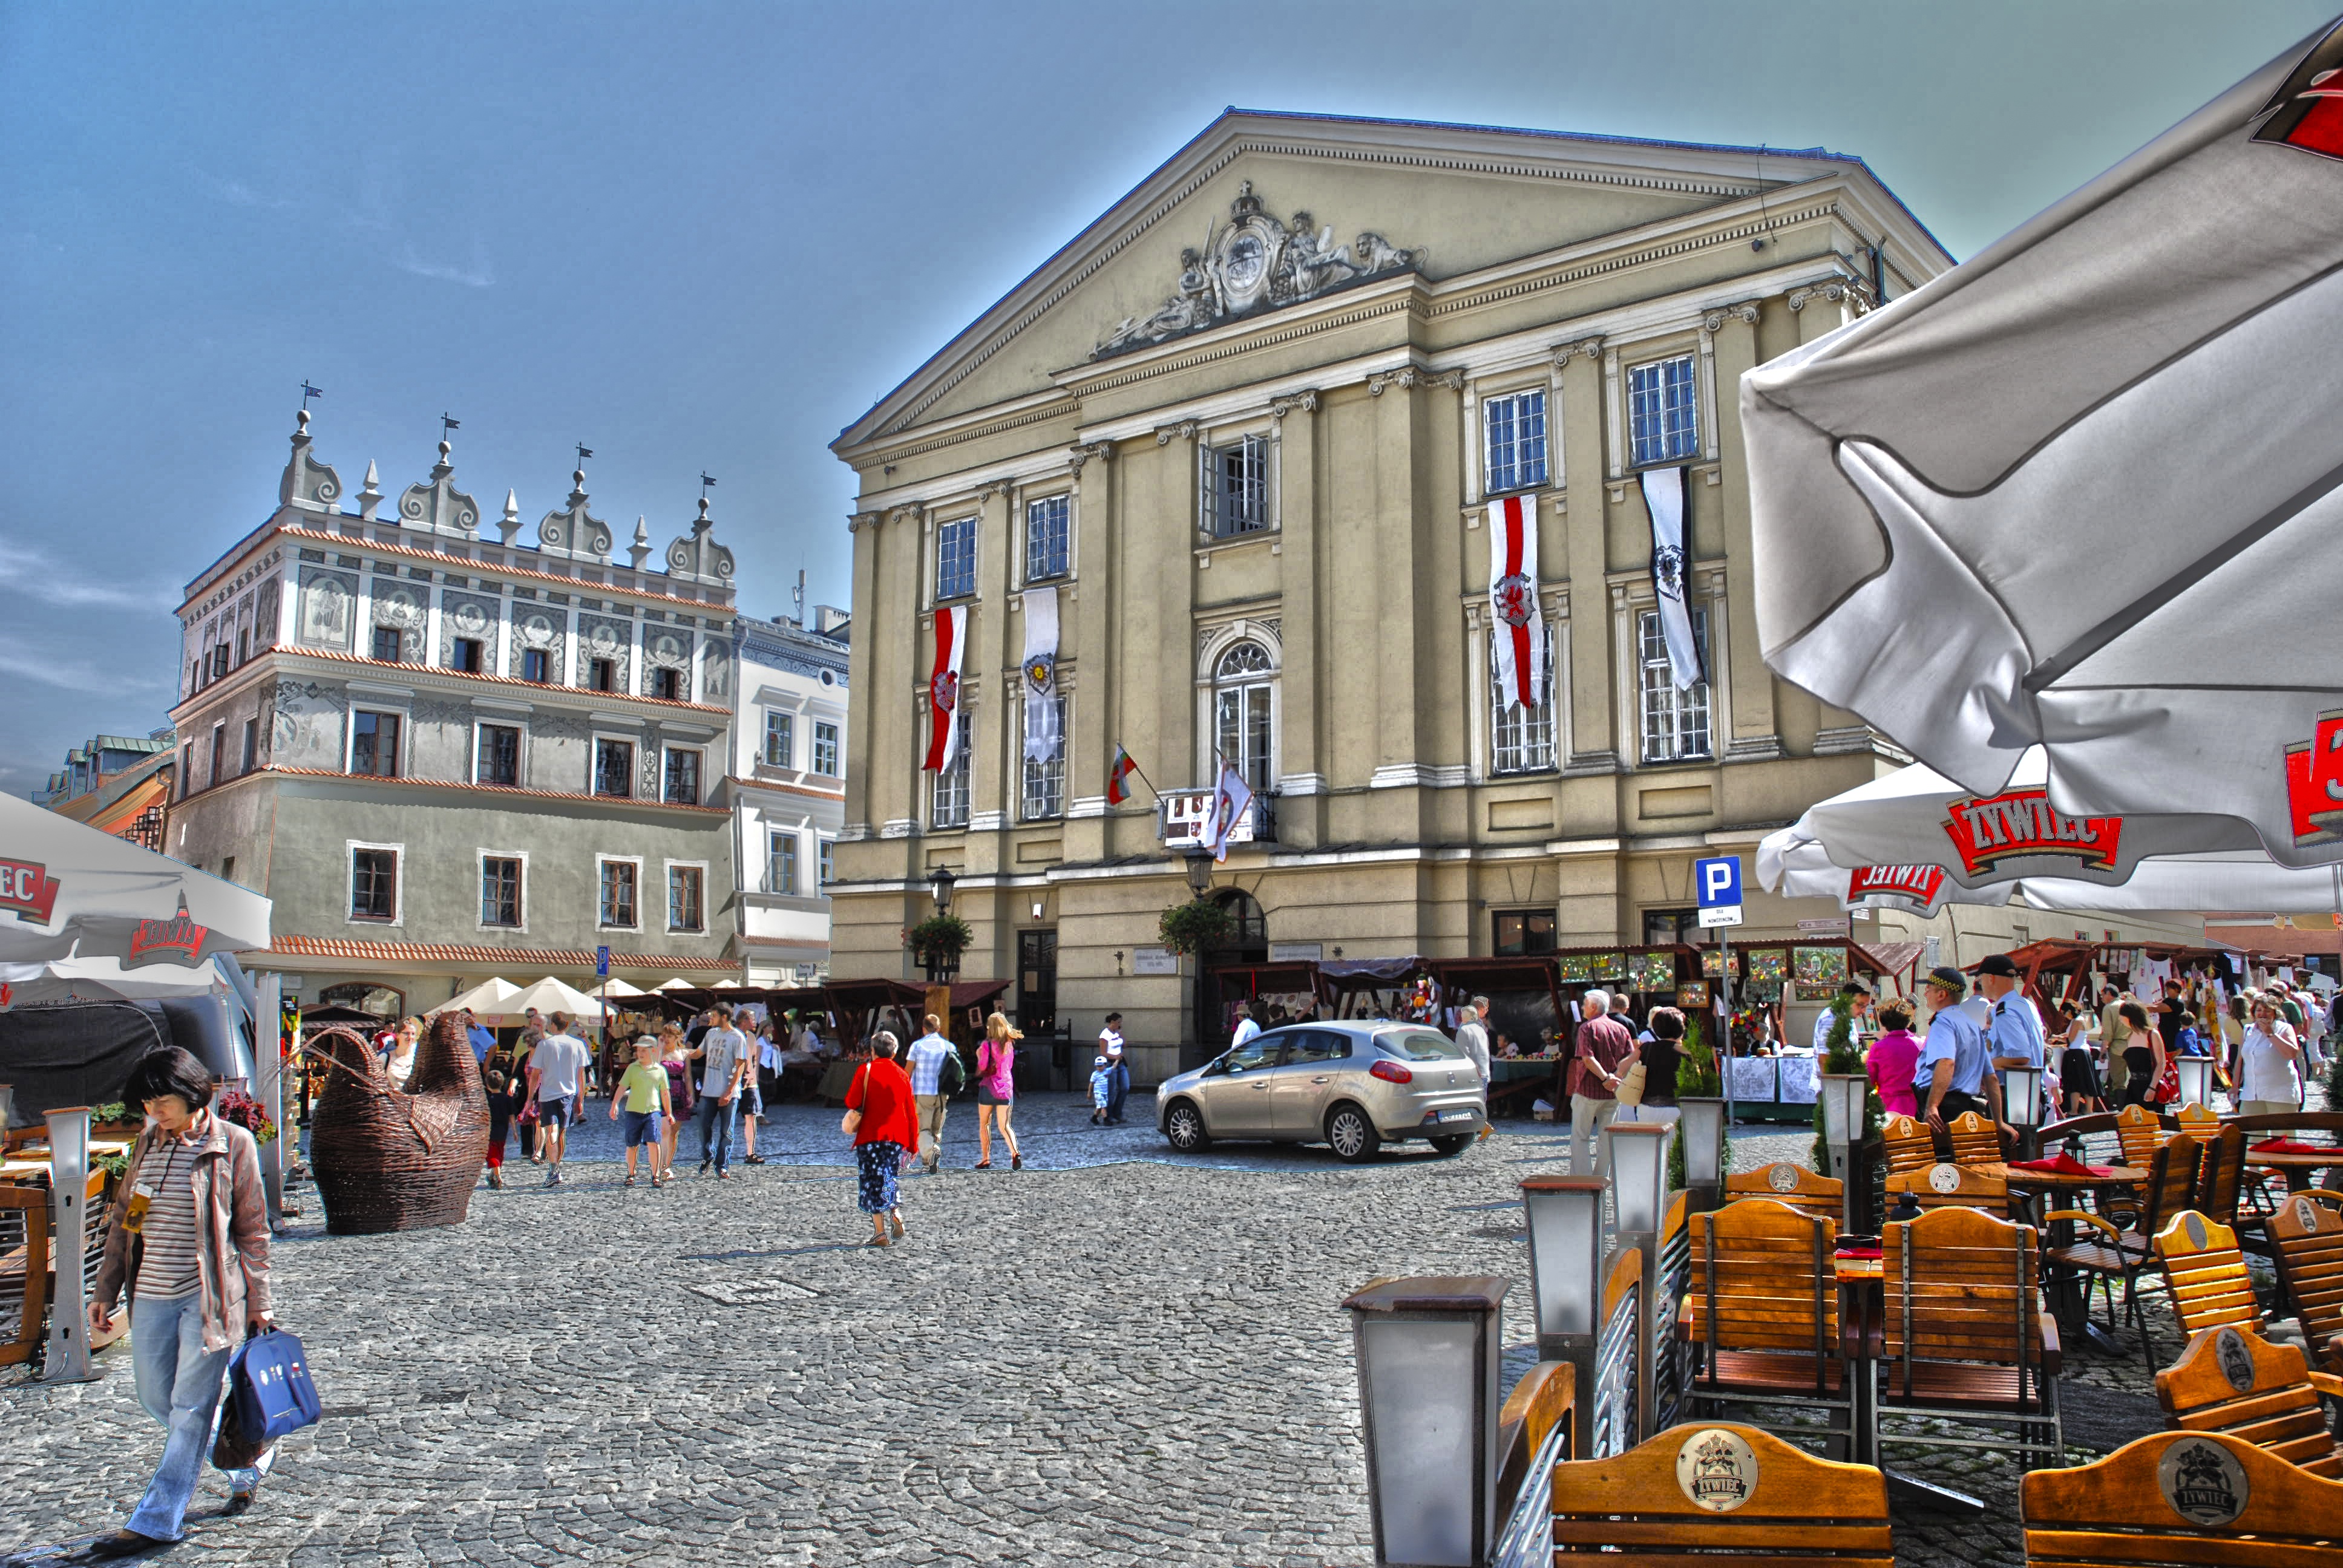
road, street, town, city, country, cityscape, downtown, plaza, market, tourism, public space, old town, walls, poland, town square, lublin, neighbourhood, town hall, historical centre, human settlement